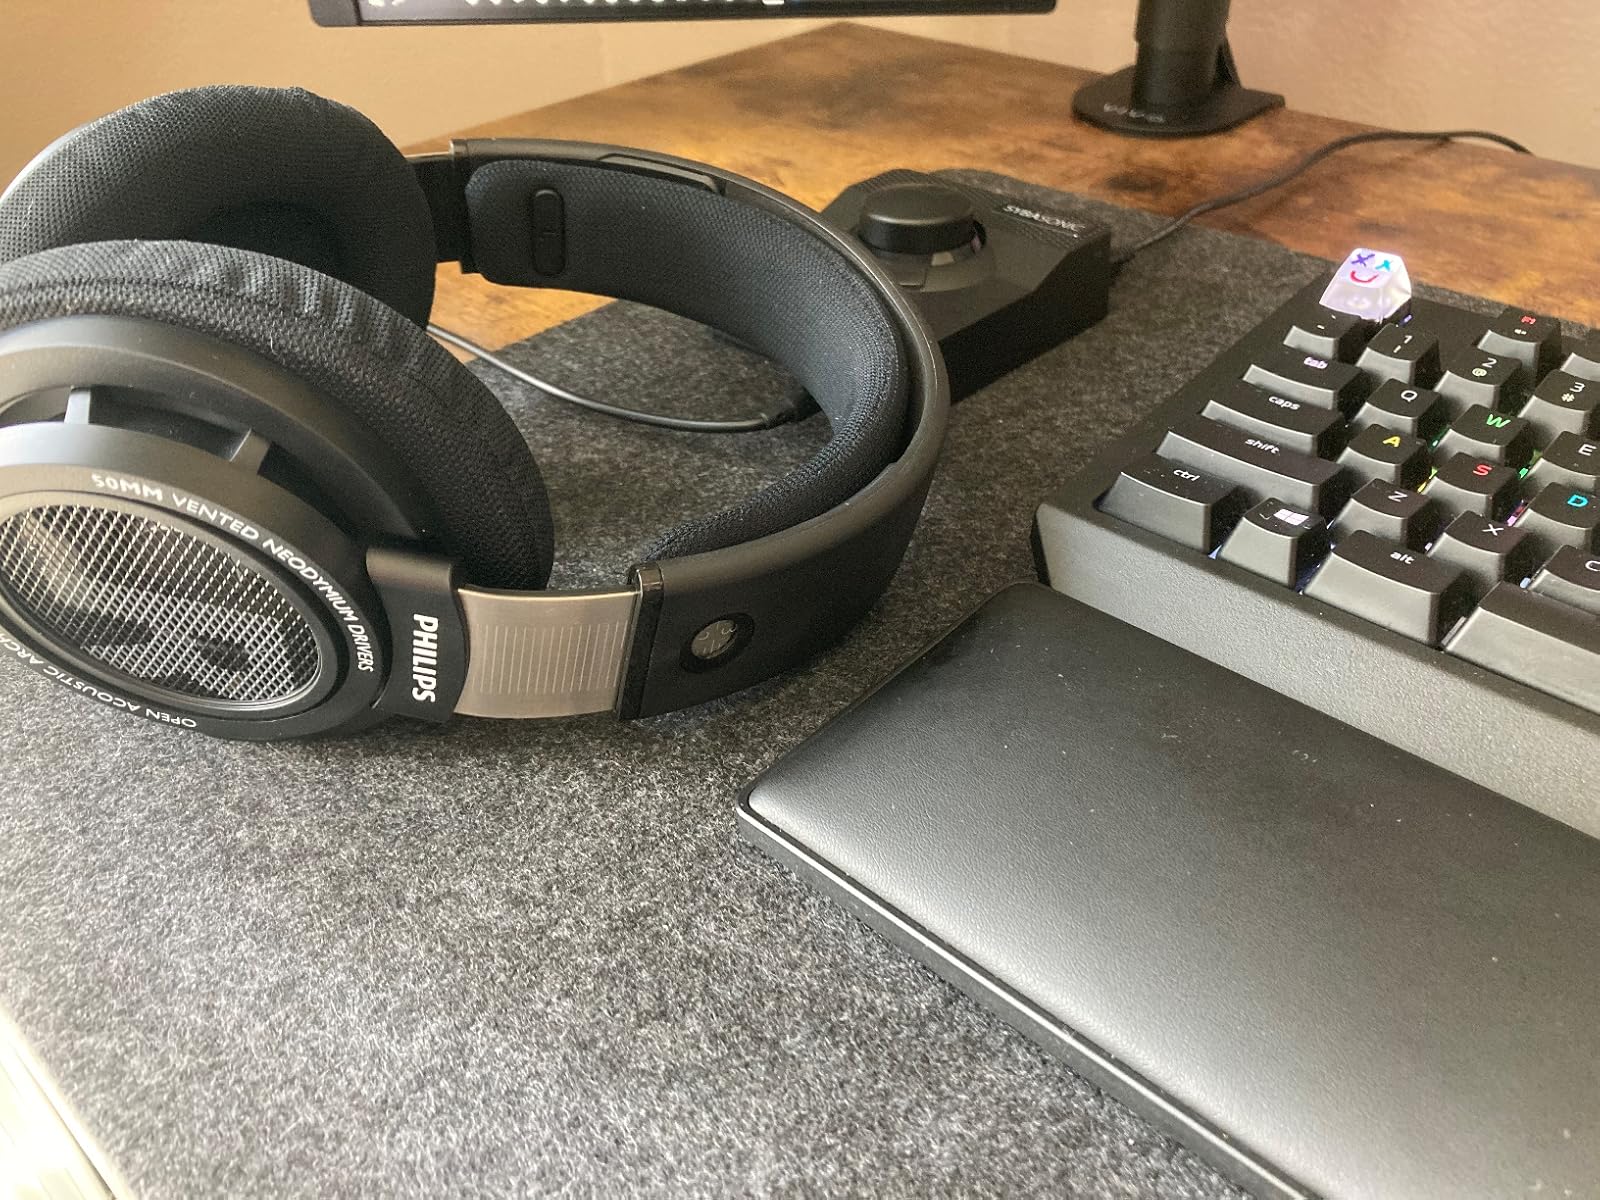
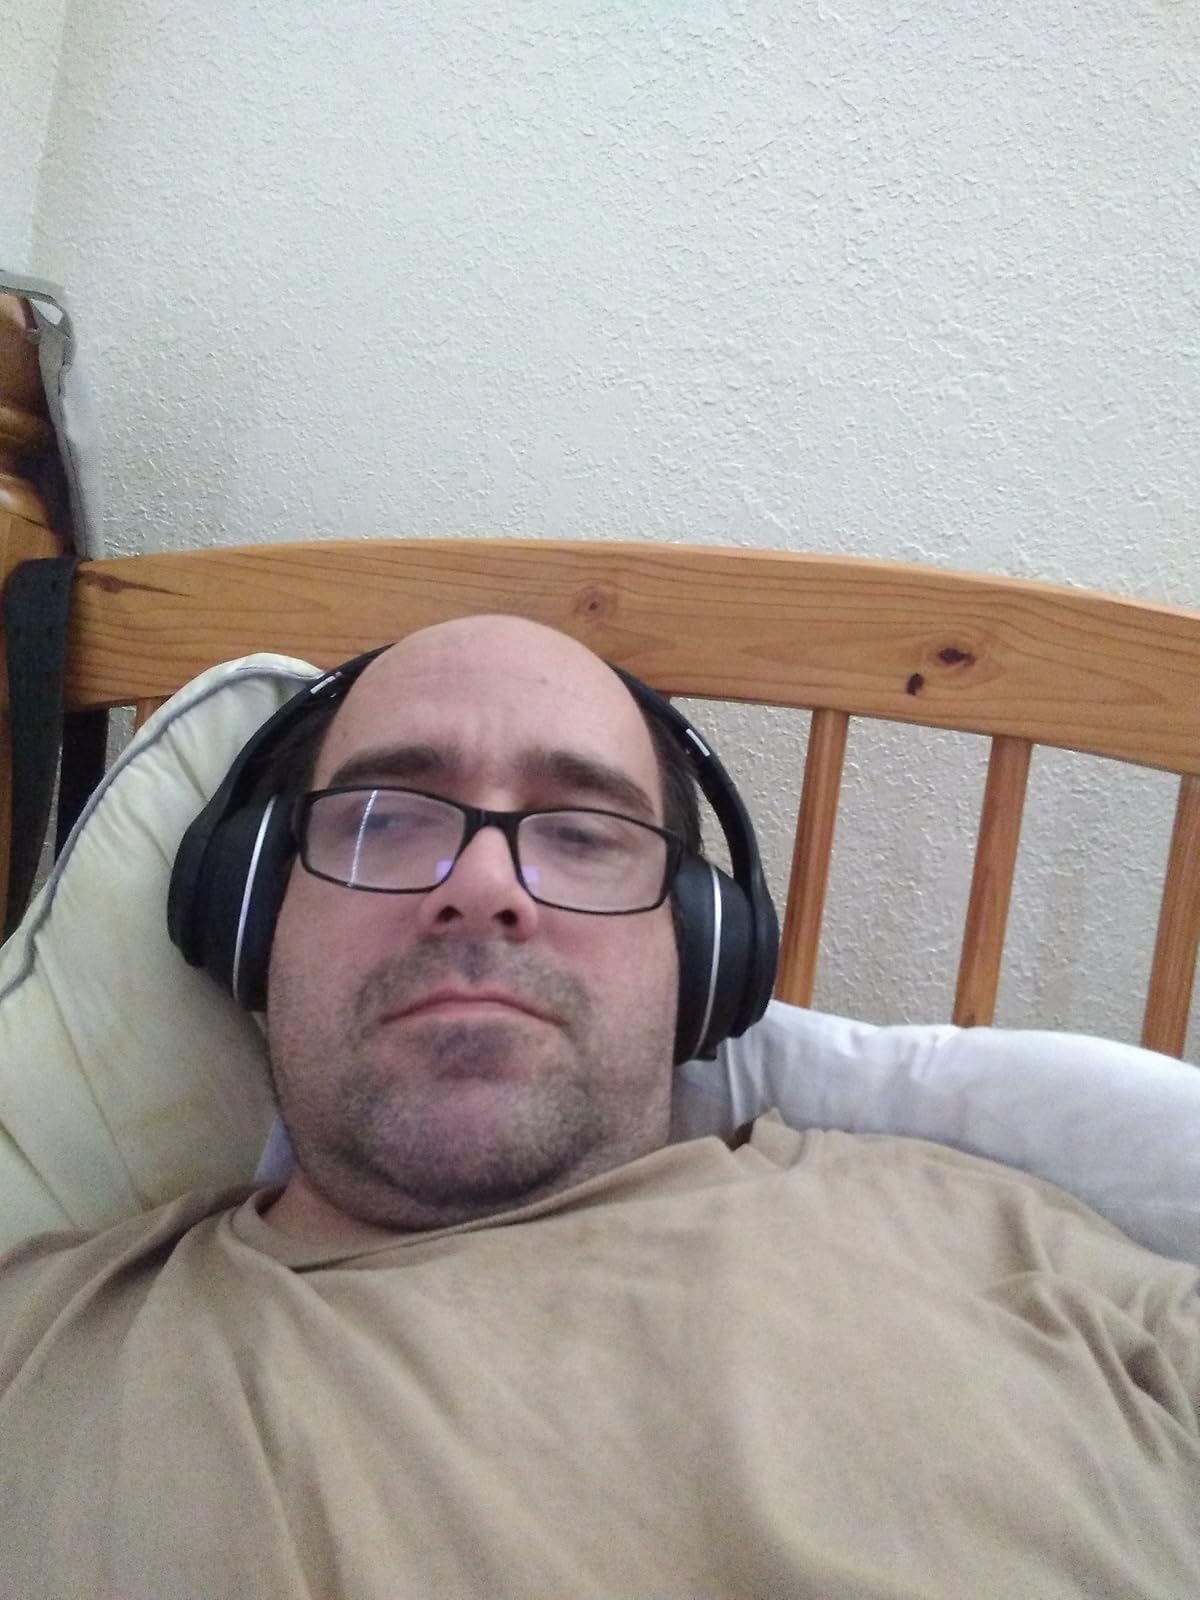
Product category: headphones
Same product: no